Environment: real
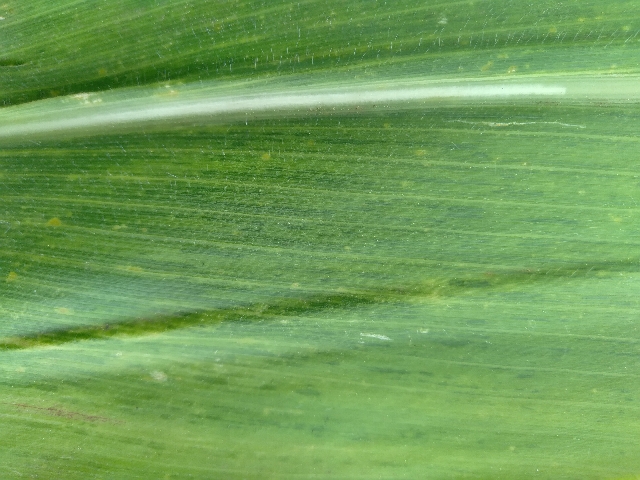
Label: lethal_necrosis